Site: brandenburg
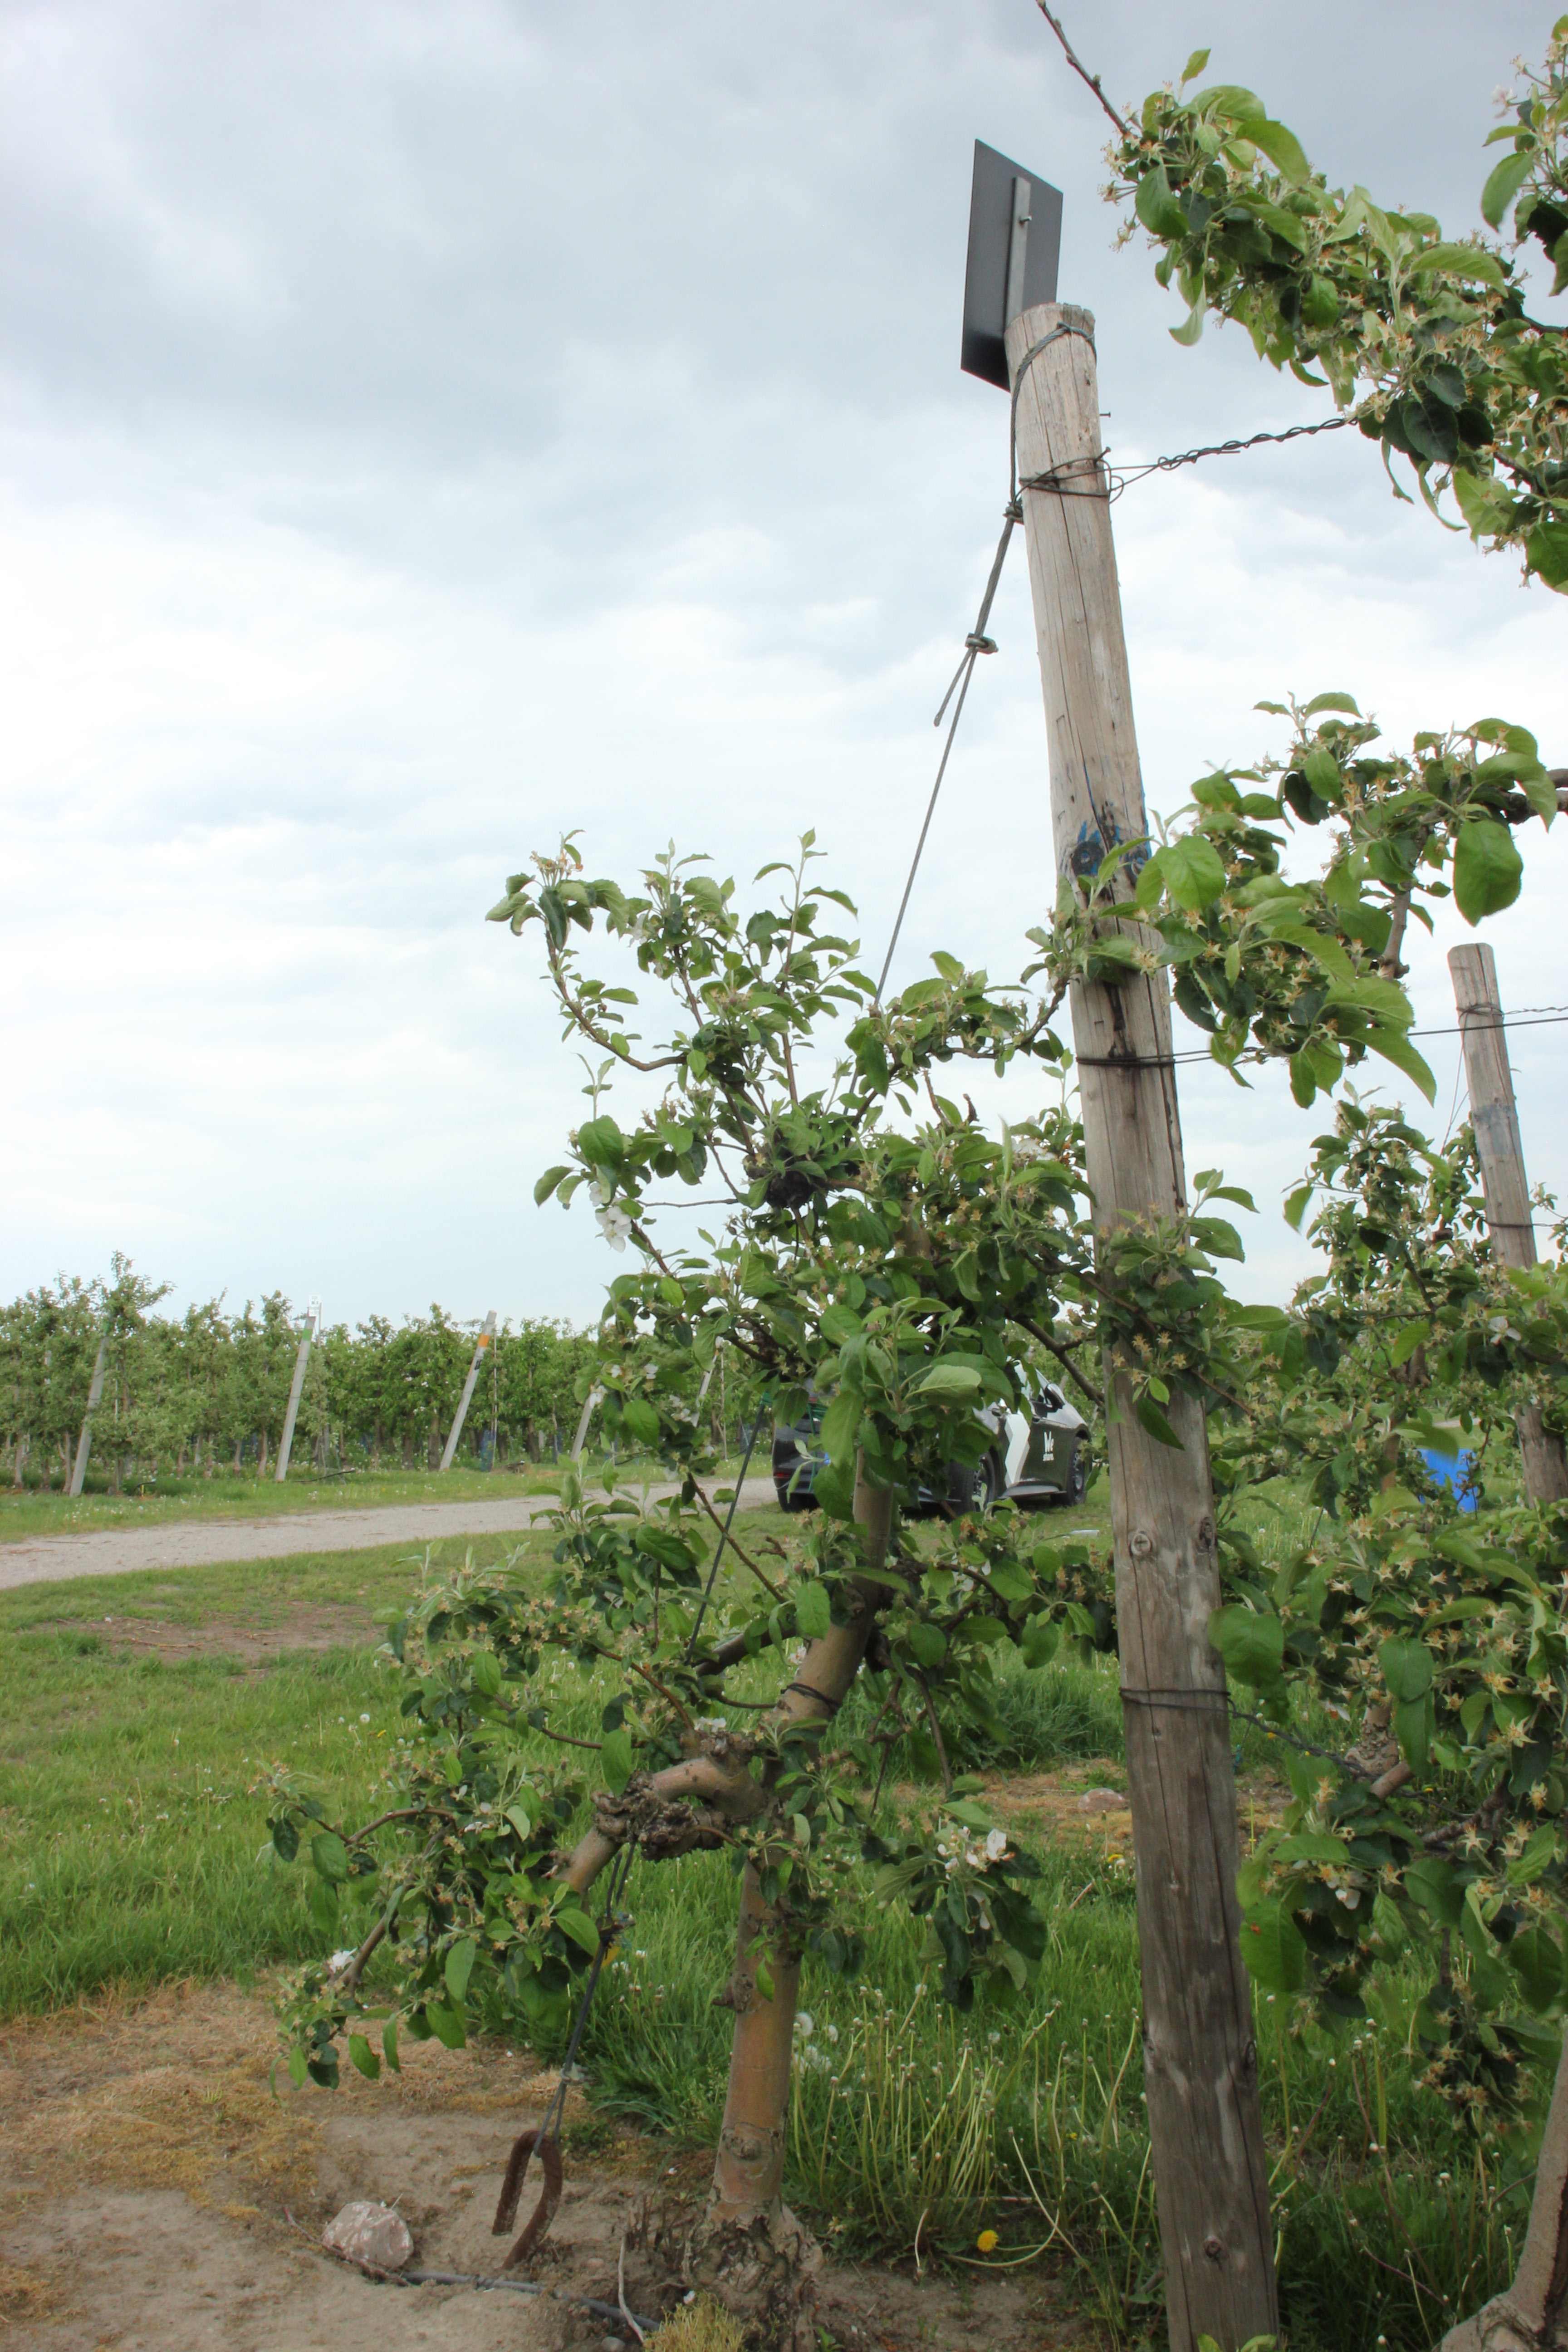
Growth stage (BBCH 67): Flowering